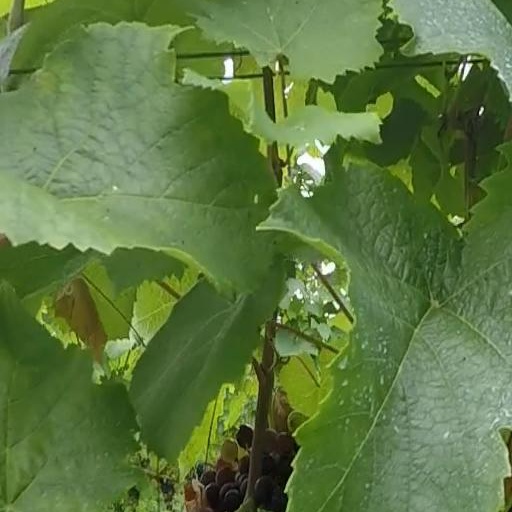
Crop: grape